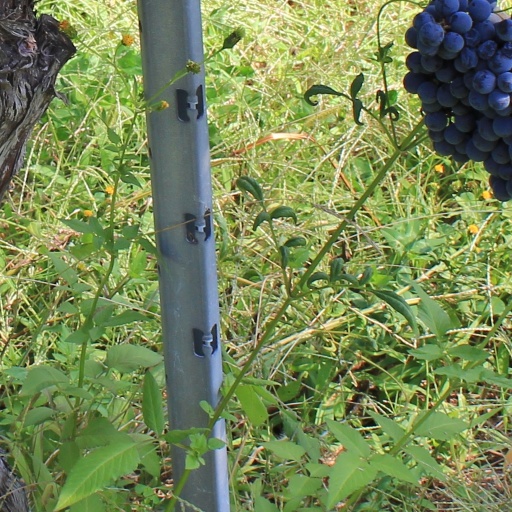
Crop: grape